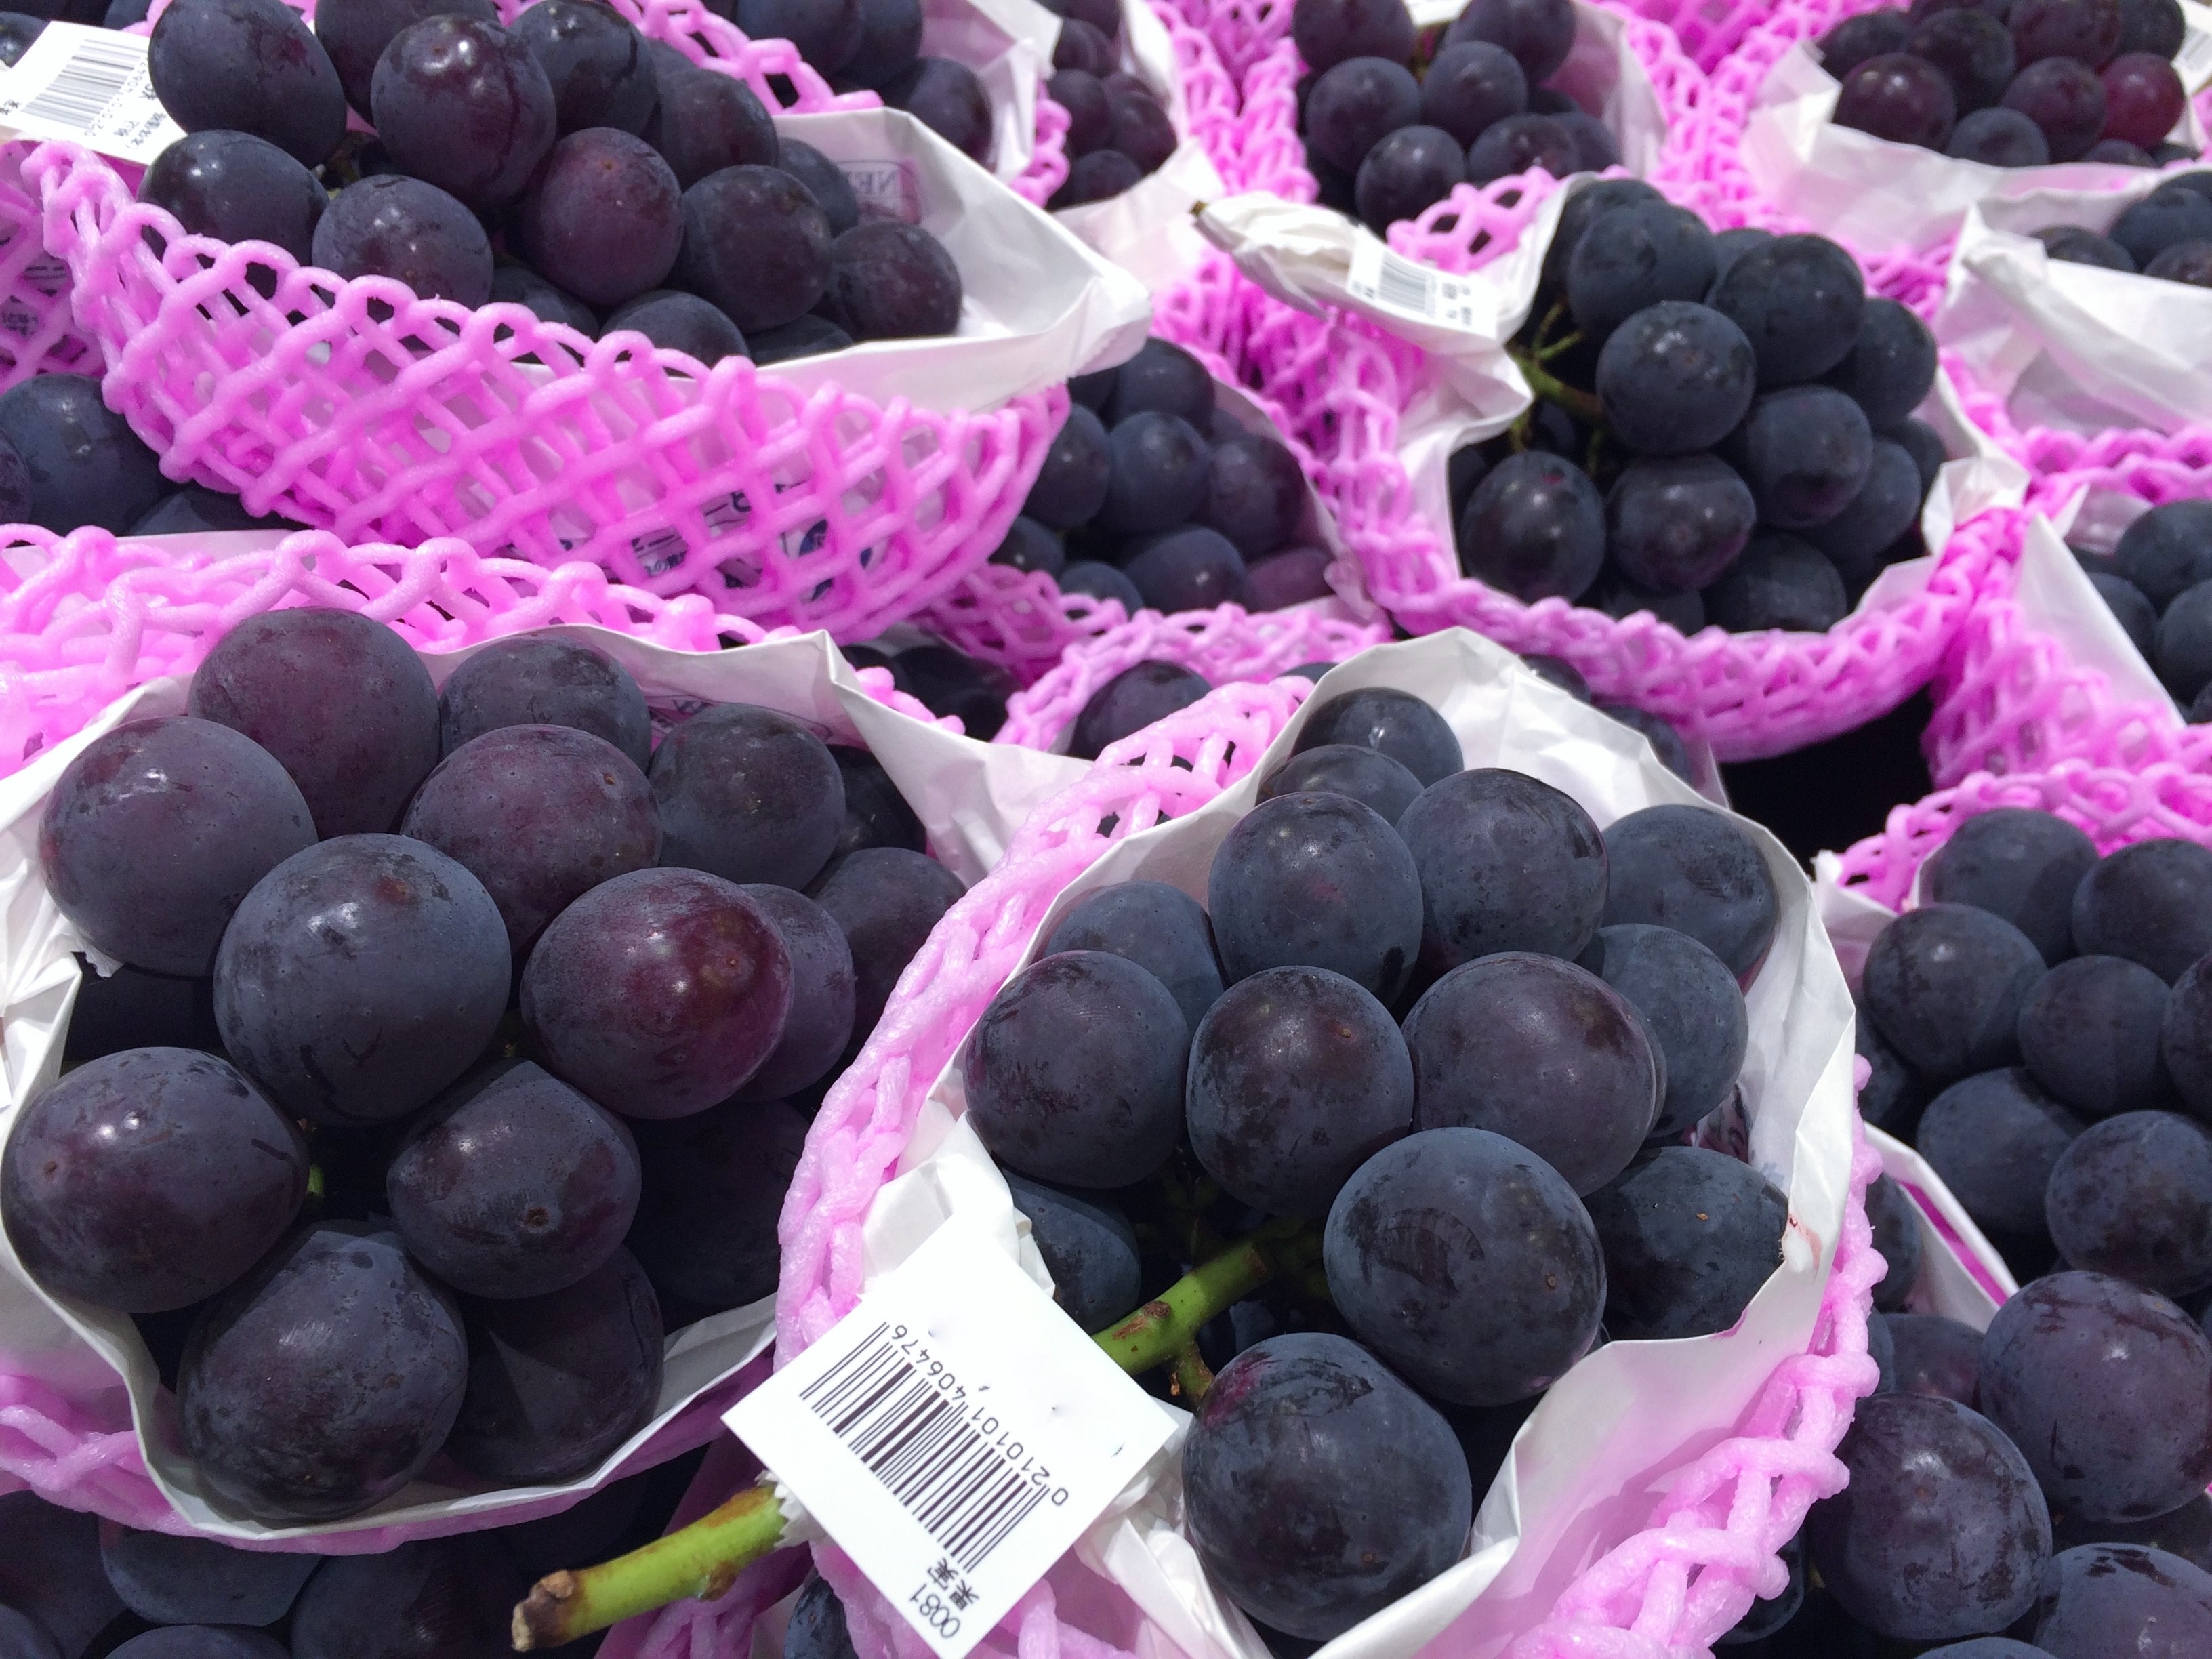
plant, grape, fruit, berry, sweet, food, produce, autumn, blueberry, fresh, japan, juicy, department, yokosuka, kanagawa japan, pile up, department store, flowering plant, saikaya, the grapes, gigantic peak, dark purple, land plant, frutti di bosco, zante currant